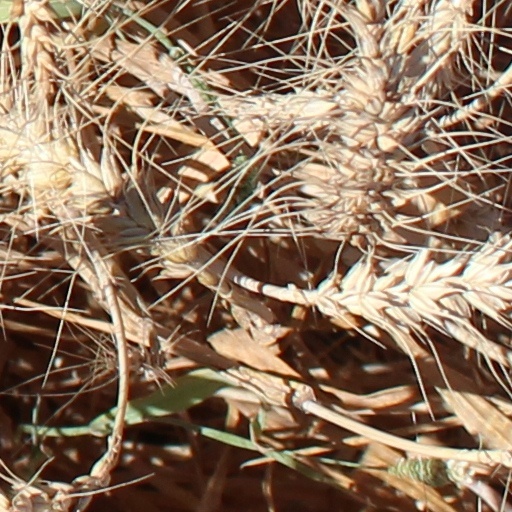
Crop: wheat